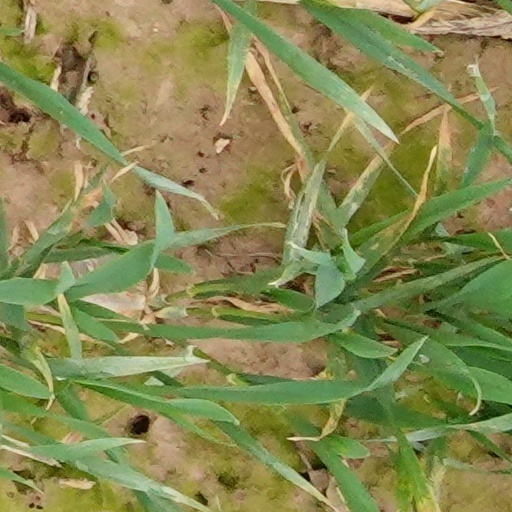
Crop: wheat